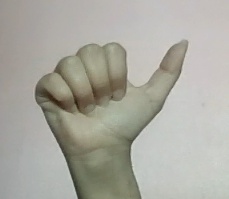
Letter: dhad